Stuart Varney

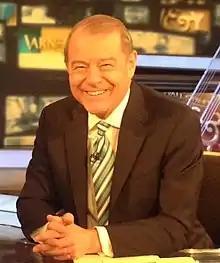
Varney in 2014

Stuart A. Varney (born 7 July 1948) is a British-American talk show host and conservative political commentator who works for Fox News and the Fox Business Network. Born in the United Kingdom, he worked as a journalist before joining Fox News in January 2004 as a business contributor, such as on "Your World with Neil Cavuto".